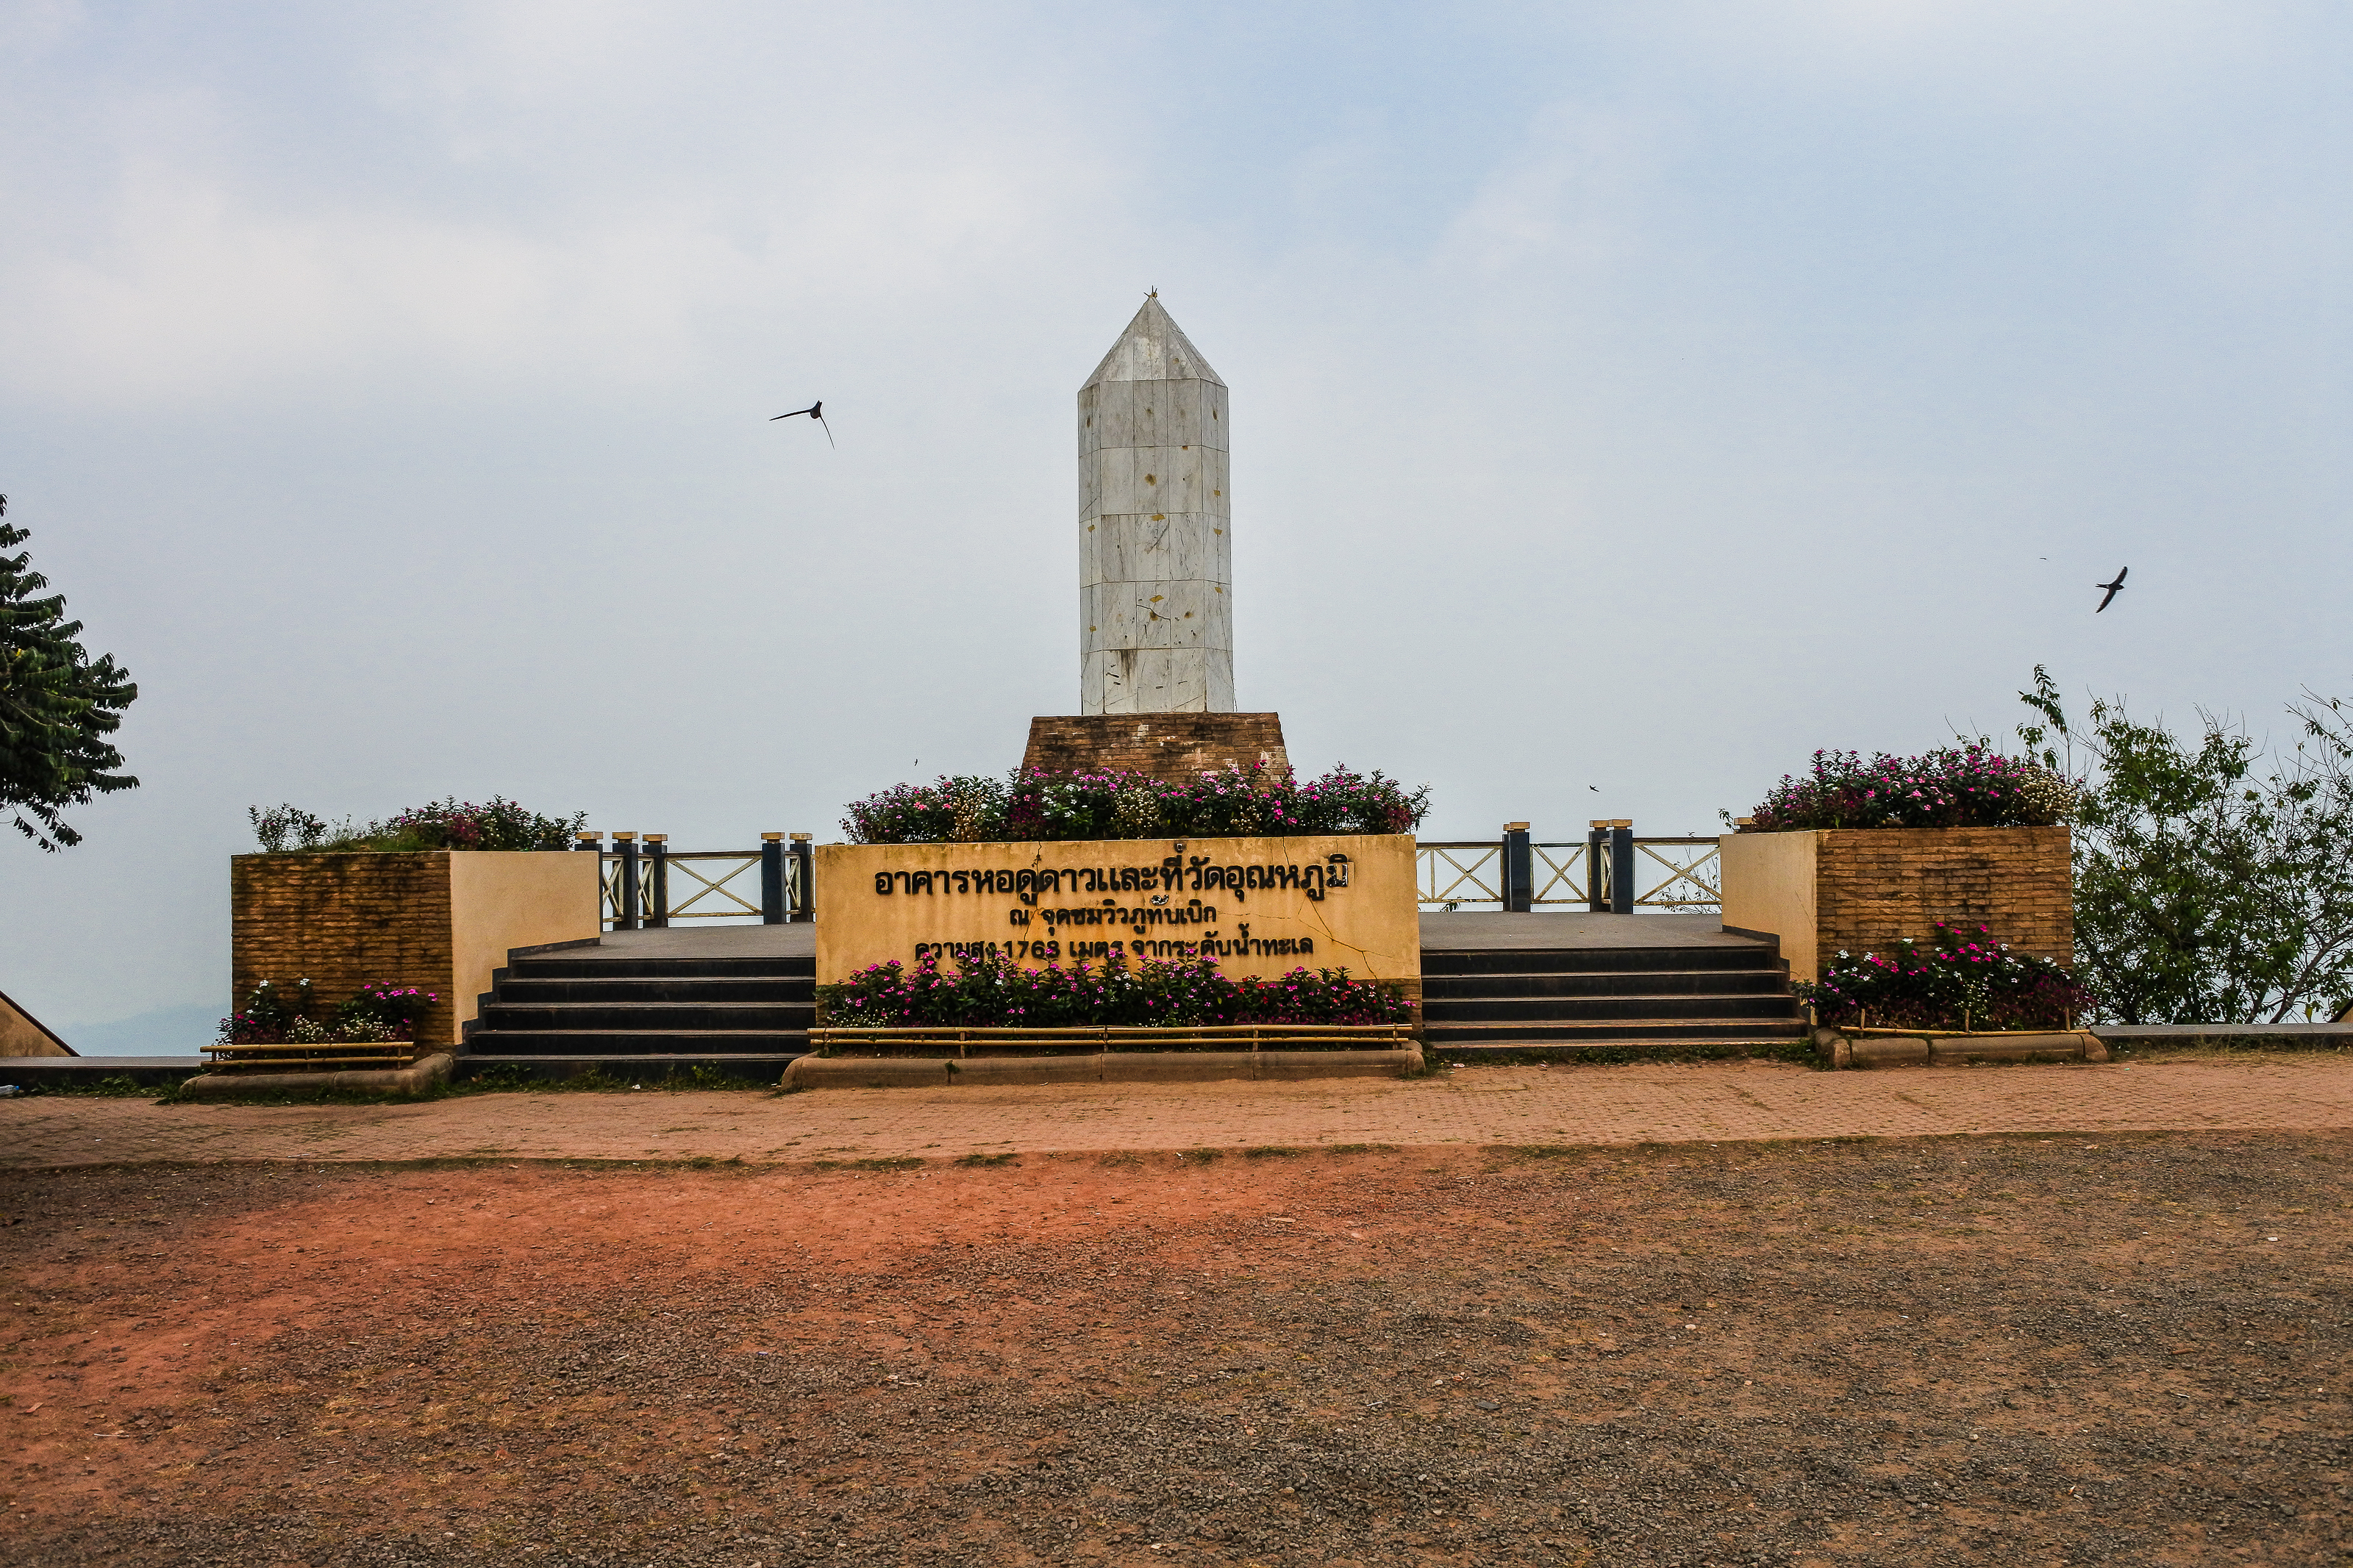
tub, forest, activity, tourism, winter, clouds, holiday, mist, sea, summer, cloud, spring, beautiful, berk, mountain, view, white, grass, thailand, national, park, sky, eastern, green, natural, nature, tree, morning, hill, blue, field, outdoors, light, background, plant, sunset, fresh, phu, travel, colorful, landscape, landmark, architecture, monument, memorial, historic site, city, building, vacation, road, street, rock, tourist attraction